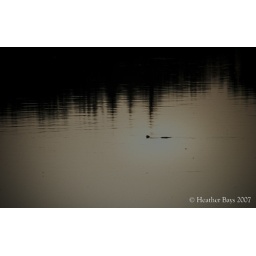
Turtle swimming in the lake at dusk.